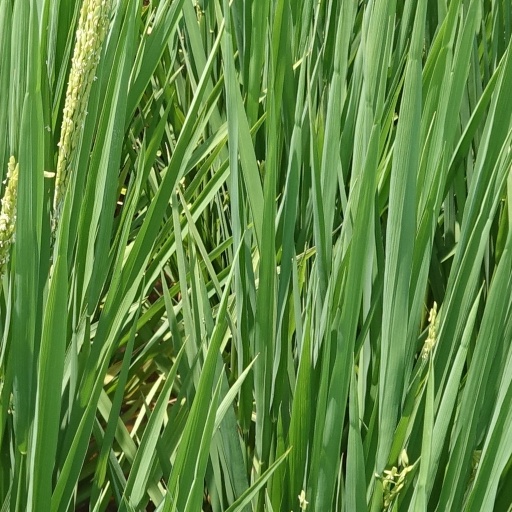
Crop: rice